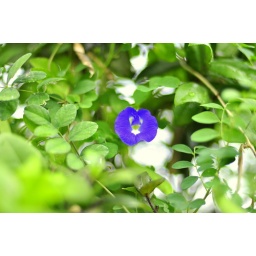
We plant this flower for its natural blue coloring in cooking &amp;amp; baking.